Brunswick Town, North Carolina

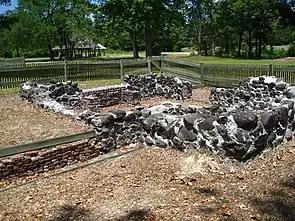
Hepburn-Reynolds House foundation in Brunswick Town Historic District (2008)

With the combination of Wilmington's continued growth and Tryon moving to his new palace in New Bern, the Town of Brunswick continued to decline.